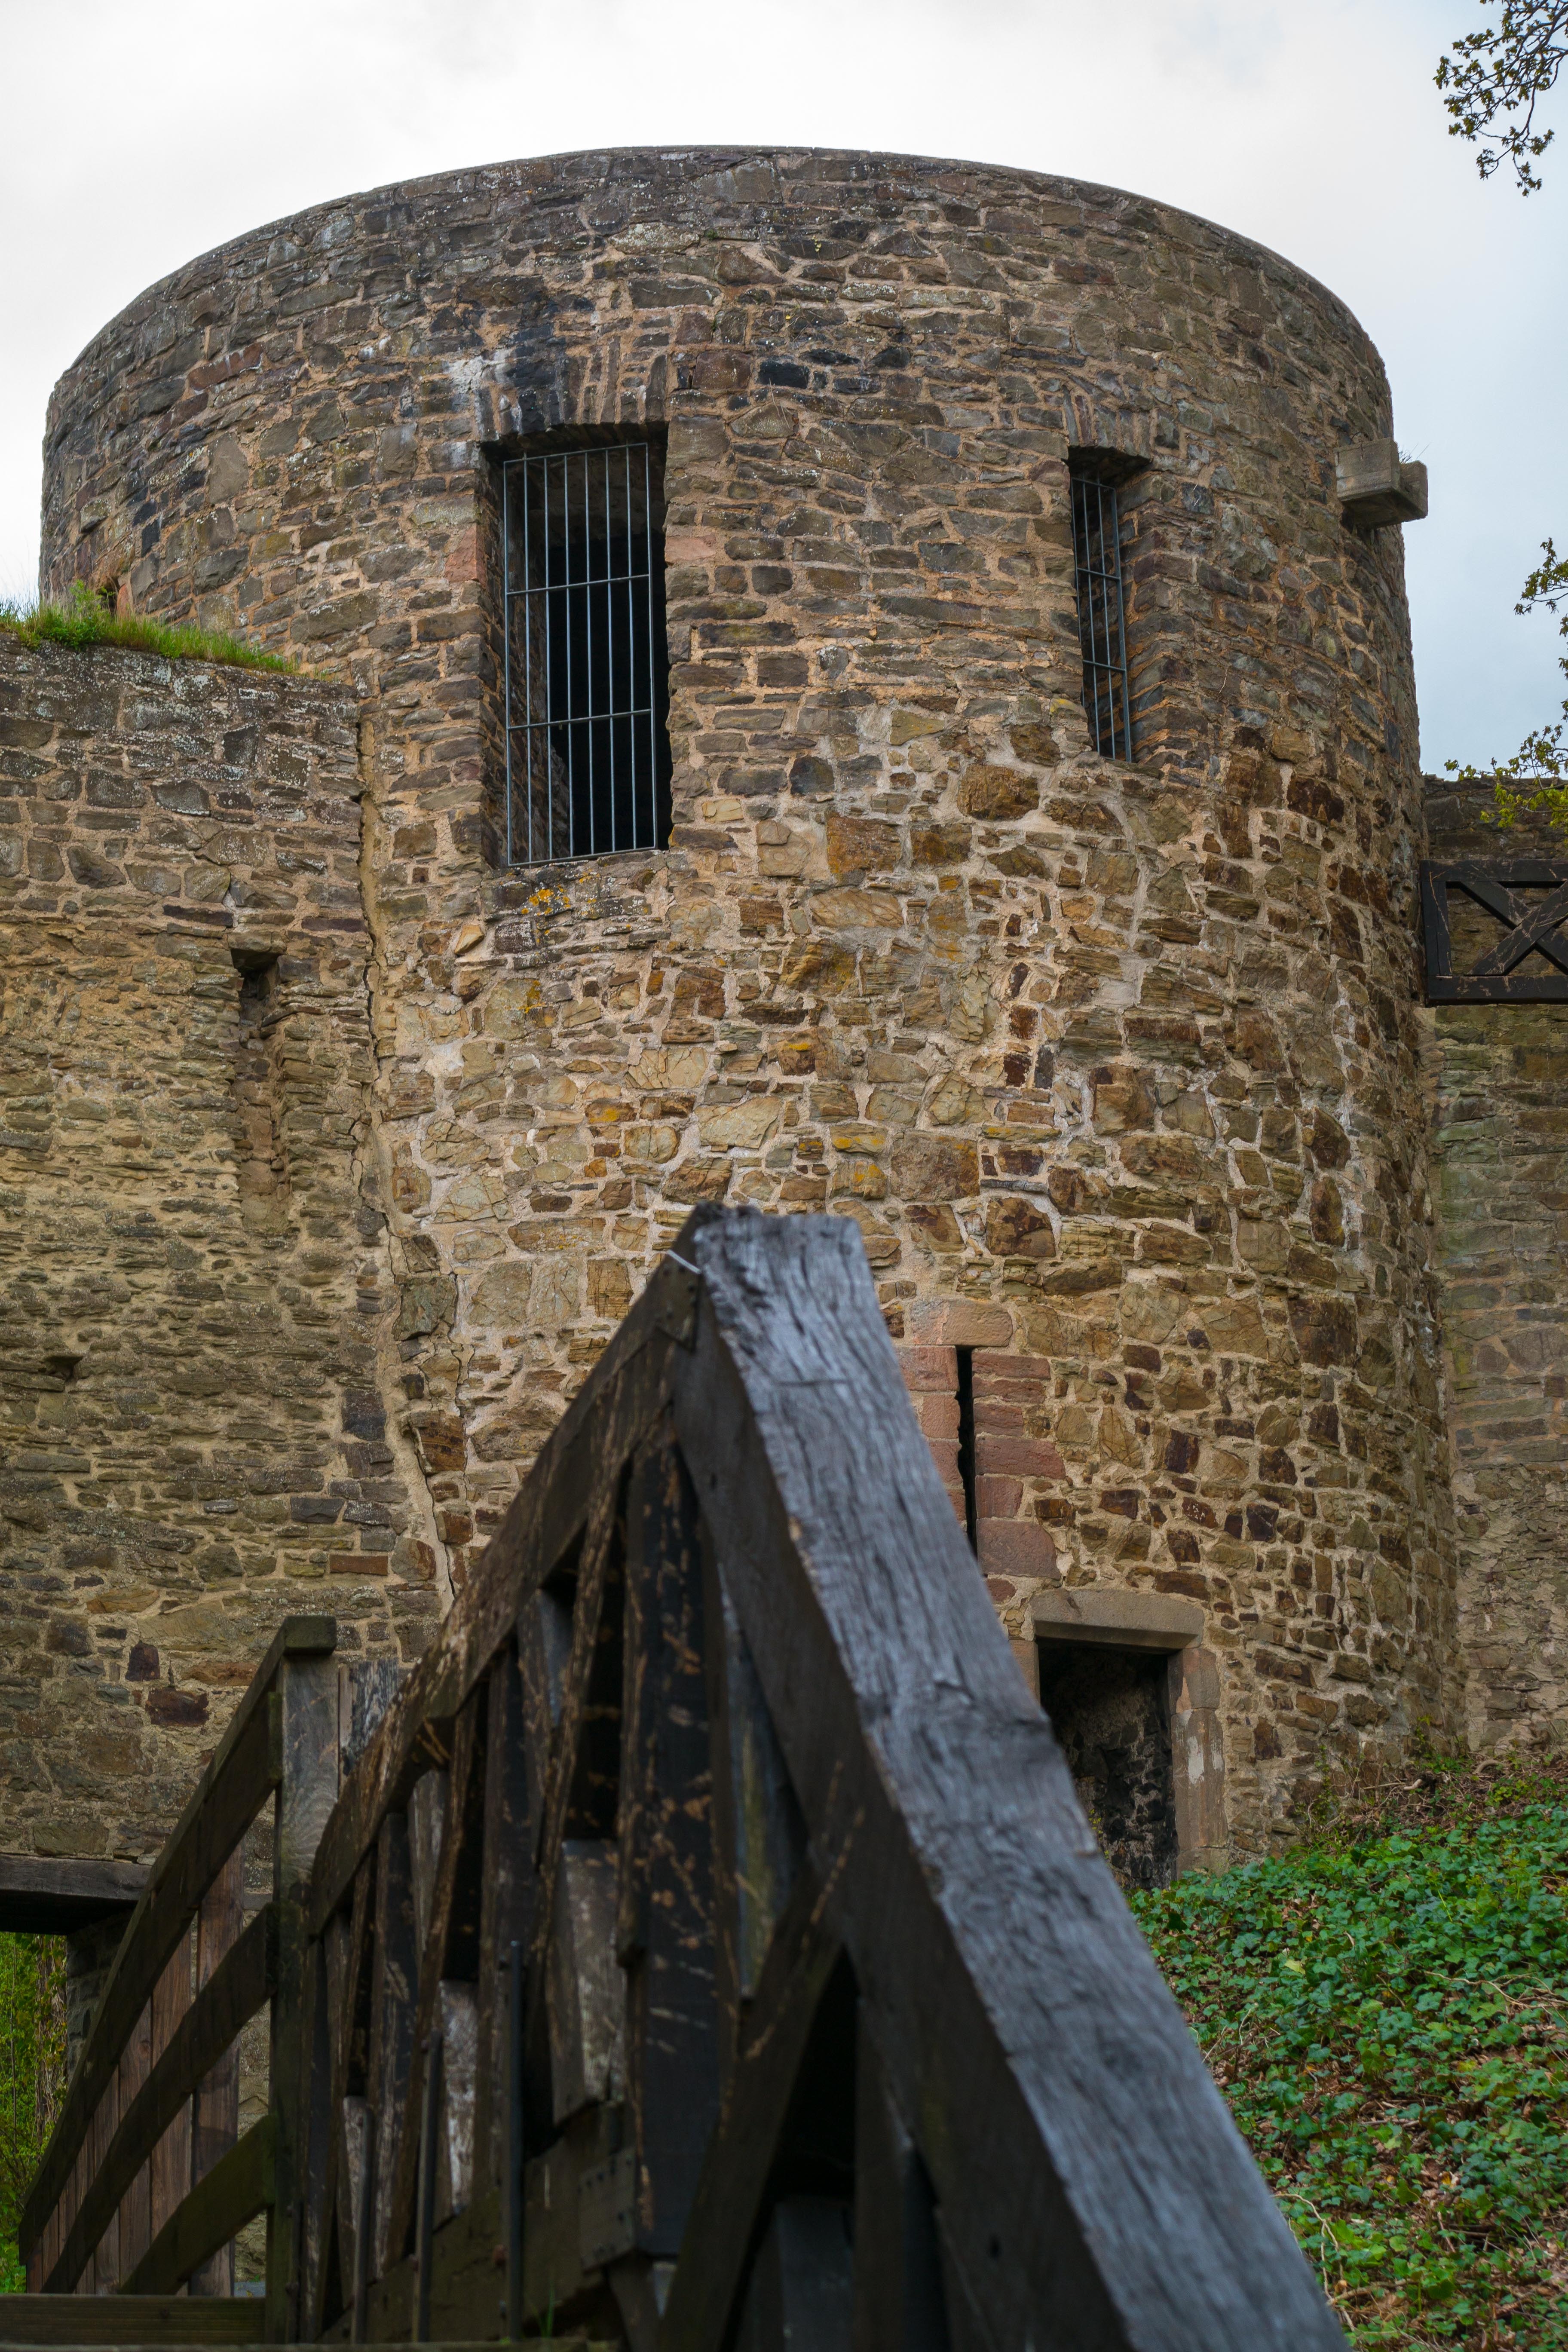
architecture, building, old, wall, stone, railing, tower, castle, church, chapel, stone wall, fortification, place of worship, fortress, ruins, knight, monastery, germany, protection, historically, middle ages, defense, natural stone, city wall, defensive tower, bad m nstereifel, wood railings, ancient history, johannistor